I (2015 film)

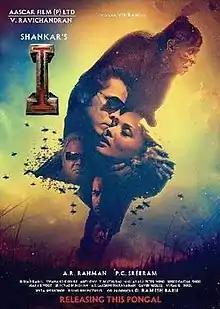
Theatrical release poster

I is a 2015 Indian Tamil-language romantic action thriller film directed and co-written by S. Shankar, produced and distributed by V. Ravichandran under Aascar Films. The film stars Vikram, Amy Jackson and Suresh Gopi in the lead roles along with Santhanam, Ramkumar Ganesan, Upen Patel, M. Kamaraj and Ojas Rajani in supporting roles. The film, told in nonlinear narrative, tells the story of Lingesan, a bodybuilder-turned-supermodel, who sets out to exact revenge against his enemies after they disfigures him by injecting him with "I" virus. Parts of the film were loosely based on "The Hunchback of Notre Dame" and "Beauty and the Beast".